RTL Lëtzebuerg

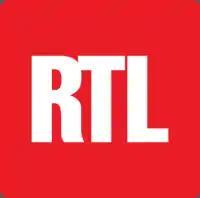
Logo used from 2009 to 2023

The small television market in Luxembourg led to a unique system in Europe: Luxembourg was the only country in the world in which television stations were operated in both the PAL and SECAM formats. Originally, both channels carried the same signal, Tele Luxembourg. Later, the signals were split in the two independent stations RTL-TVI (PAL, system G, on channel 27, the "i" stand for independent), targeting the French-speaking part of Belgium, and RTL Télévision (SECAM, system L, on channel 21), targeting France. Both stations initially continued to carry a lot of the same programming, with regards to foreign series and movies, but produced news and game shows for their target audience.